Modified racing

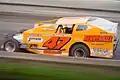
A modern Super DIRTcar Series modified in action

The late Dick Tobias from Pennsylvania revolutionized the chassis of the dirt track modified stock car class in the early 1970s by producing an entirely homemade chassis constructed of tubular steel.